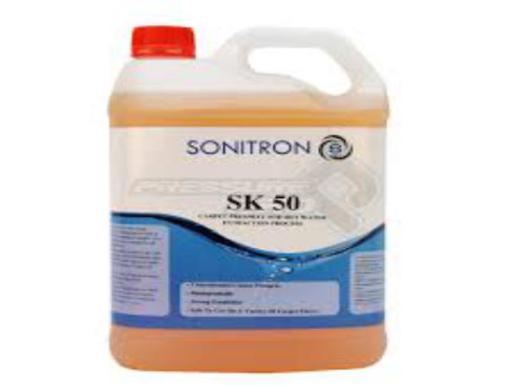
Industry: Electronic